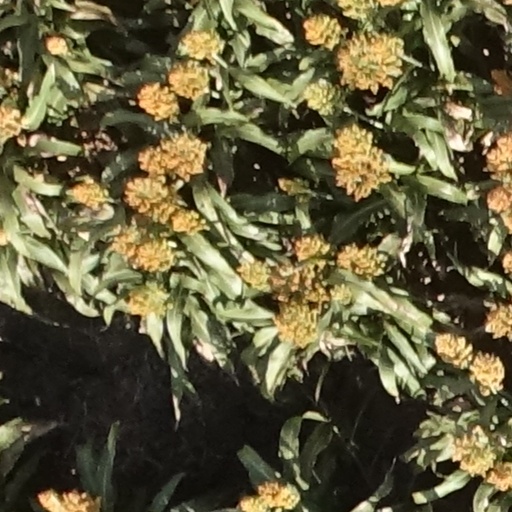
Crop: sorghum